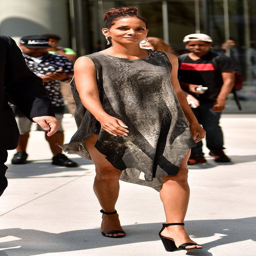
the 411 on modern style .